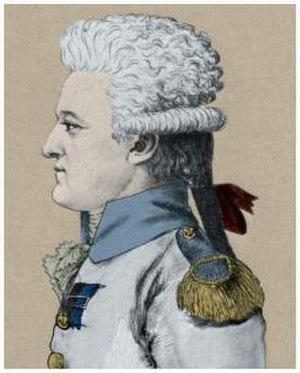
Amiral de Villeneuve
La famille de Villeneuve est une famille de la noblesse française d'extraction chevaleresque sur preuves de 1240.
Pierre Charles Silvestre de Villeneuve, né le 31 décembre 1763 à Valensole et mort le 22 avril 1806 à Rennes, est un vice-amiral français.